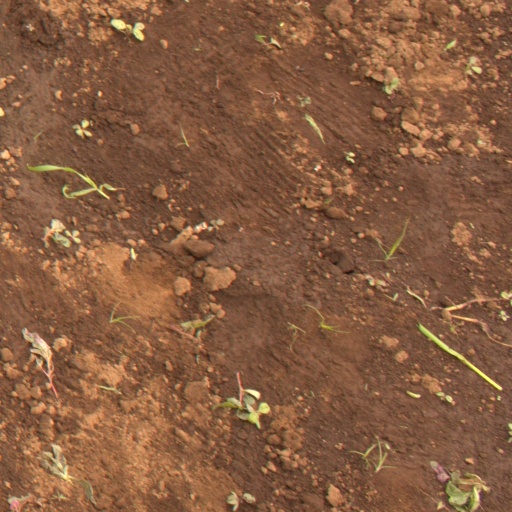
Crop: soybean